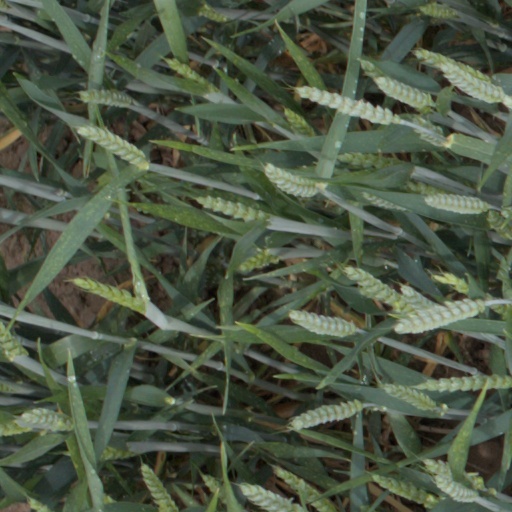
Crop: wheat